Savoy Truffle

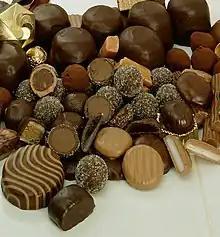
Chocolates with assorted fillings: a box of such confectionery, made by Mackintosh's, provided many of the lyrics to the song.

"Savoy Truffle" is primarily in the key of E minor, although the melody continually shifts to the parallel, major equivalent, in addition to anchoring briefly in G major. Musicologist Alan Pollack identifies the composition's harmonic style as one that "makes you feel constantly on the move, on the threshold of some new breakthrough", and he adds: "There are other Beatles' songs that exploit this triumvirate of keys (i.e. a parallel Major/minor pair and the relative Major), but never quite with such audacity." Throughout, the meter is , with the exception of a number of bars in , delivered in an assertive, driving tempo. The song's main musical style is soul music, while its melody and mood partly recall "Sour Milk Sea", which Harrison wrote earlier in 1968.